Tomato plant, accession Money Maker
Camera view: tilt-top (135 deg); turntable rotation: 90 degrees
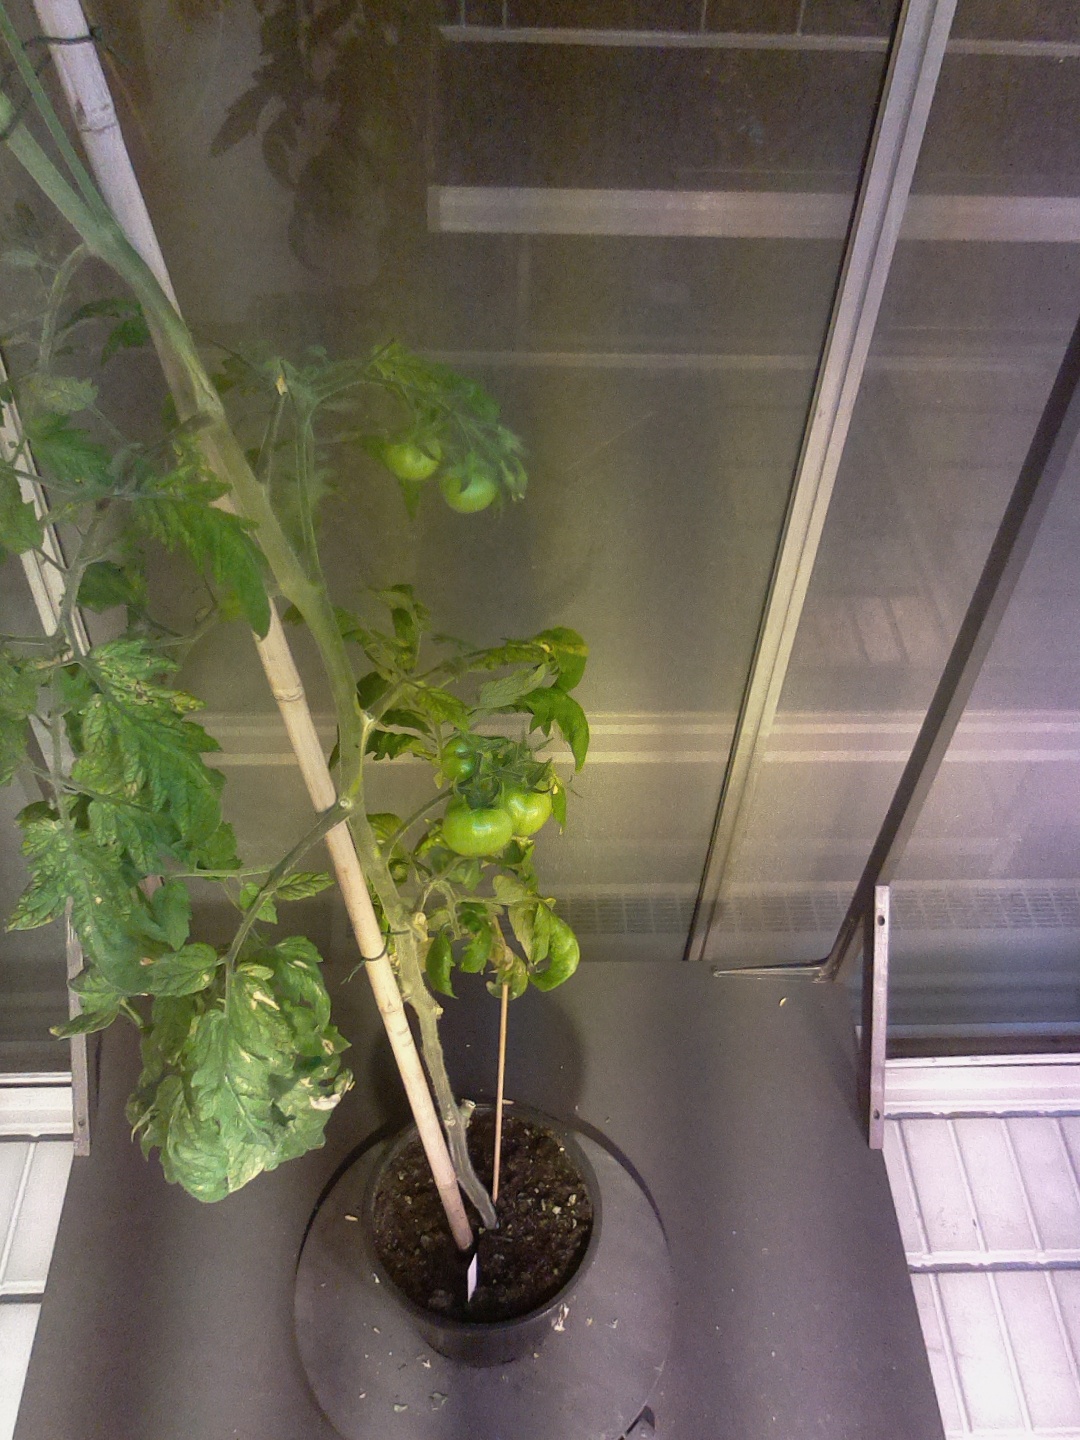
BBCH growth stage 78: 80% -90% of final fruit size